James Hinchcliffe

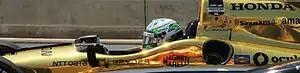
Hinchcliffe's No. 5 IndyCar was piloted by Ryan Briscoe during the 2015 Indianapolis 500.

On January 10, 2012, it was announced that Hinchcliffe would succeed Danica Patrick as the driver of the GoDaddy car for Andretti Autosport. The car was renumbered to No. 27, the same number used by Canadian drivers Gilles Villeneuve and Jacques Villeneuve. At the 2012 Indianapolis 500, Hinchcliffe qualified 2nd overall while carrying a pair of gloves inside his driving suit, that belonged to the late Greg Moore, whom Hinchcliffe considers the main reason why he got into racing. On race day, Hinchcliffe overtook pole-sitter Ryan Briscoe on the first lap, and ended up leading five of the 200 laps on his way to a creditable 6th-place finish.